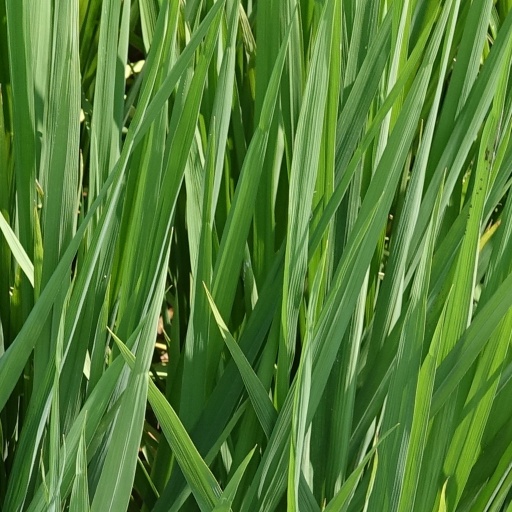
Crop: rice